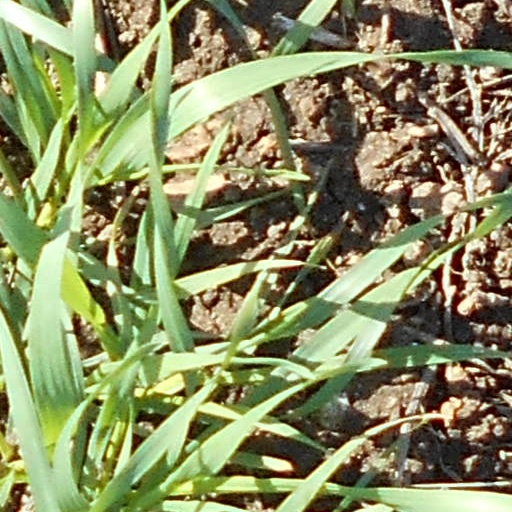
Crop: wheat